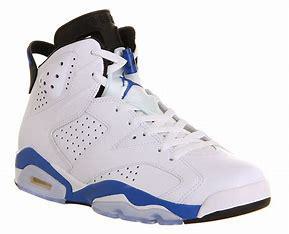
Brand: Nike
Model: Air Jordan 6